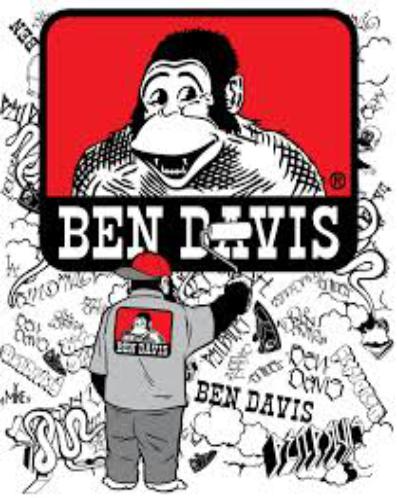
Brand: Ben Davis
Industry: Clothes